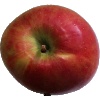
Label: Apple Crimson Snow 1